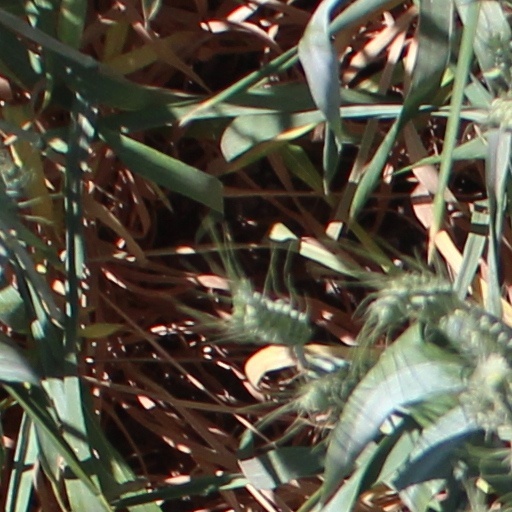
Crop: wheat